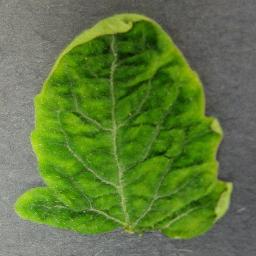
Label: Tomato___Tomato_Yellow_Leaf_Curl_Virus